Rune Slagstad

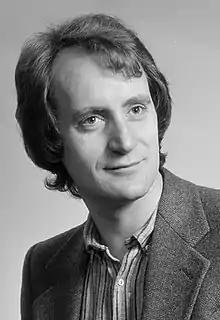
Slagstad in 1980

Rune Slagstad (born 22 February 1945) is a Norwegian historian, philosopher, legal theorist, professor and journal editor. In addition to professional work, he has since the late 1960s contributed actively to public debate on a variety of issues from Norway.